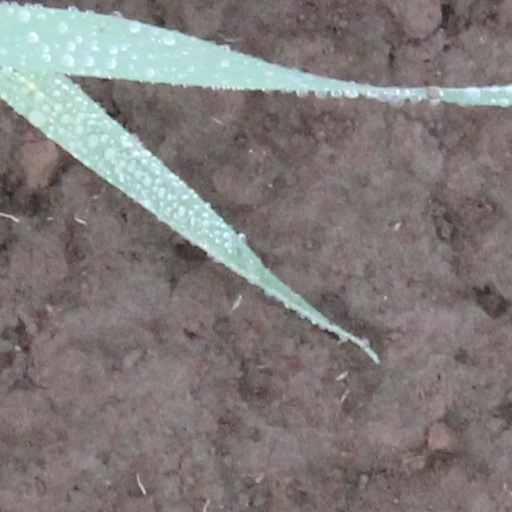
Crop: wheat